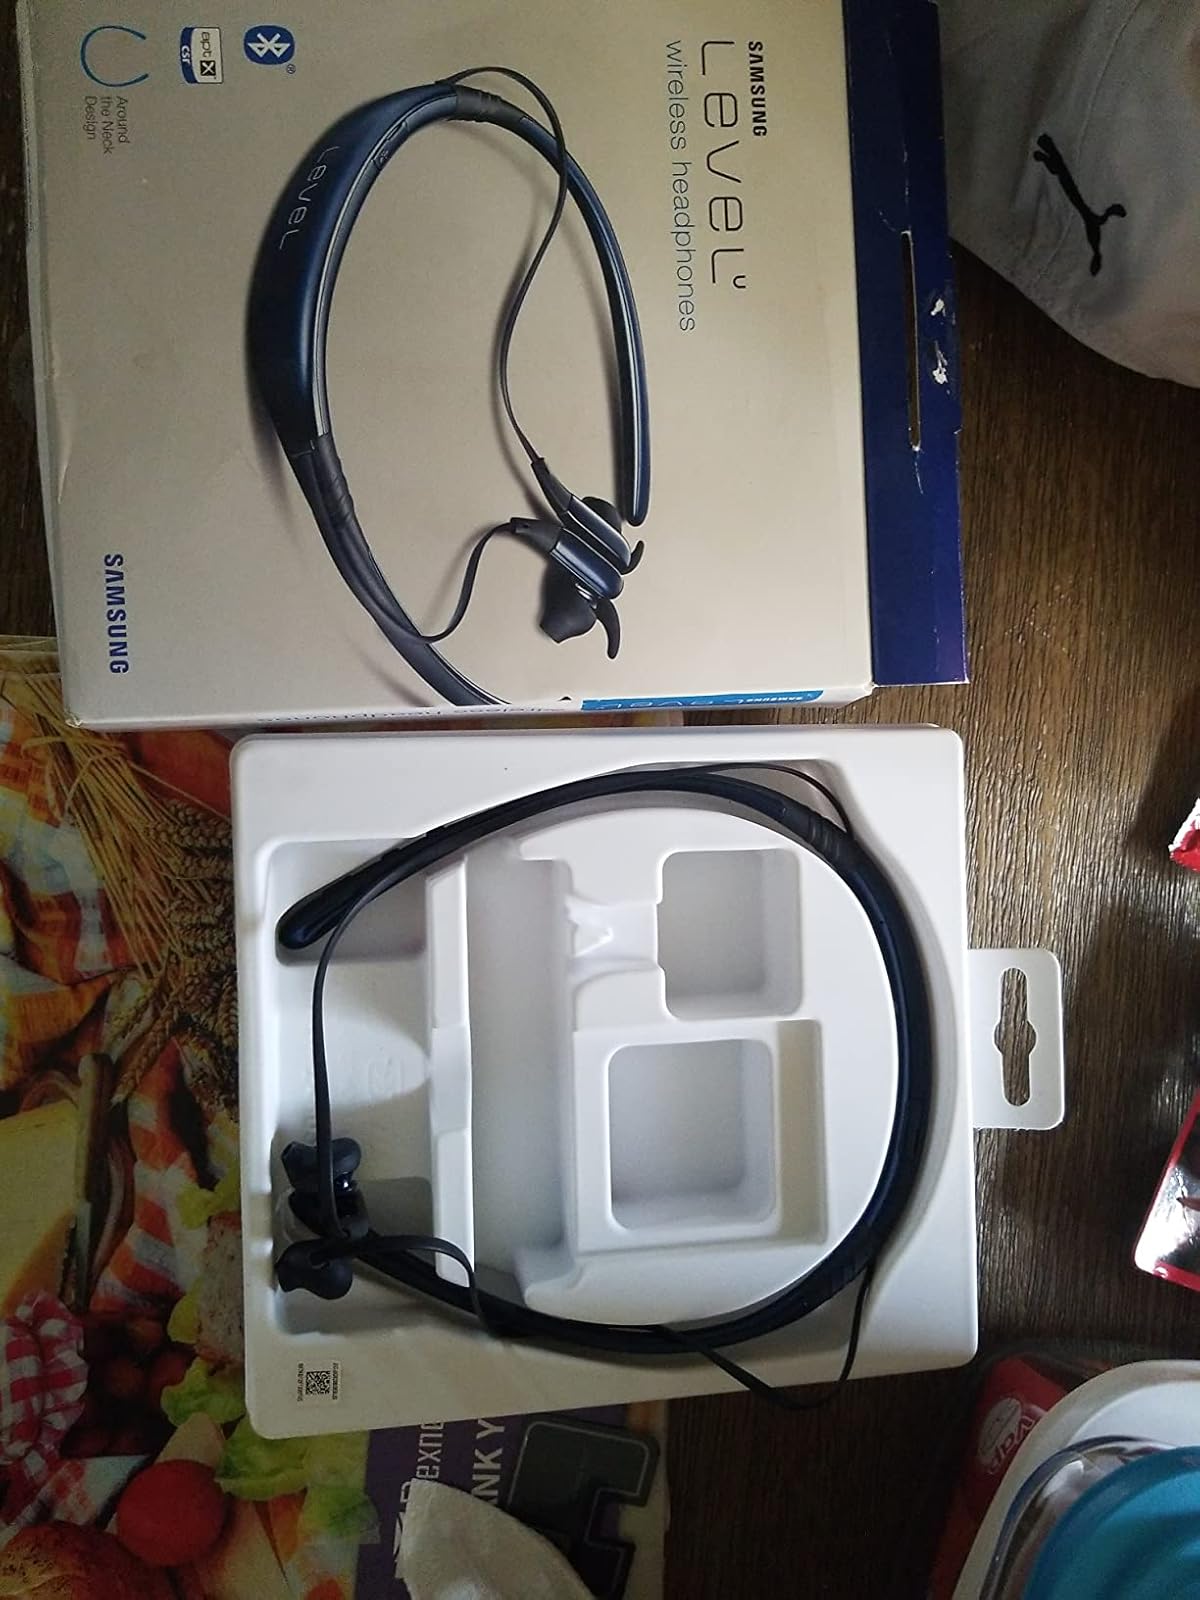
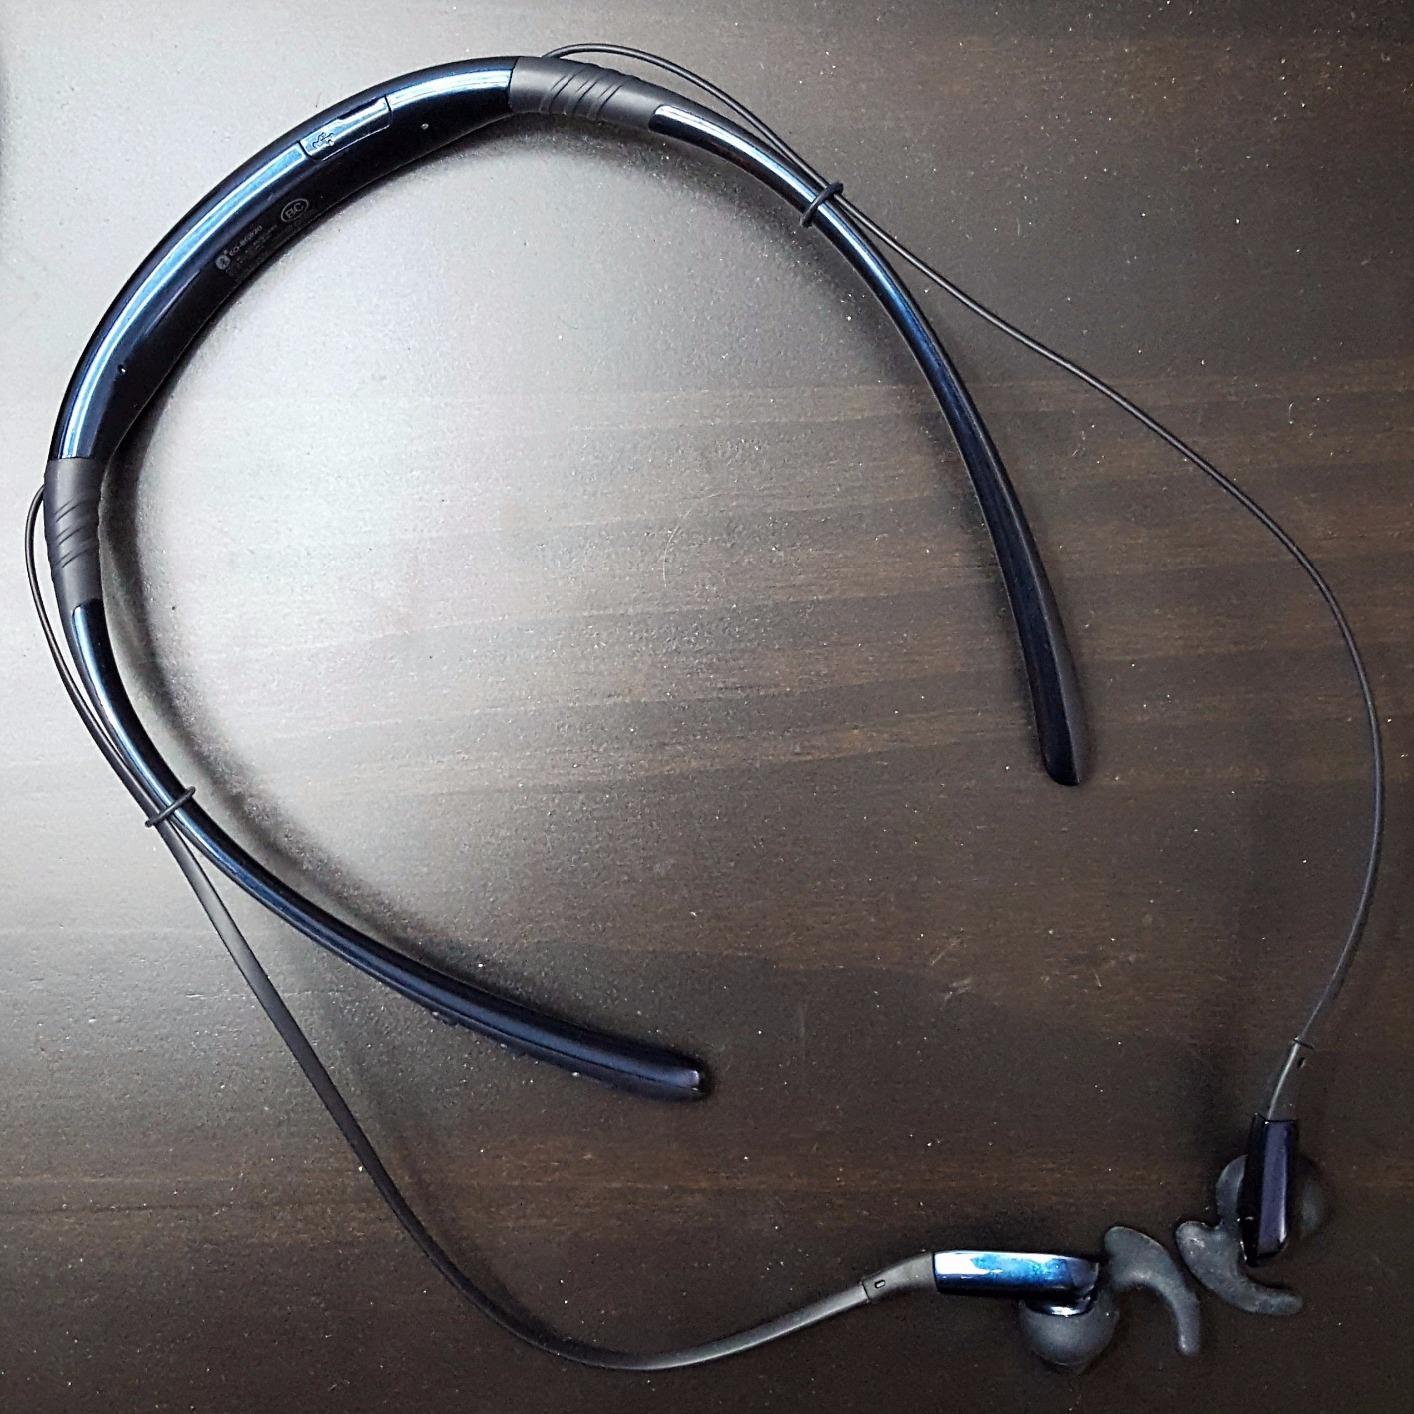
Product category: headphones
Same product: yes